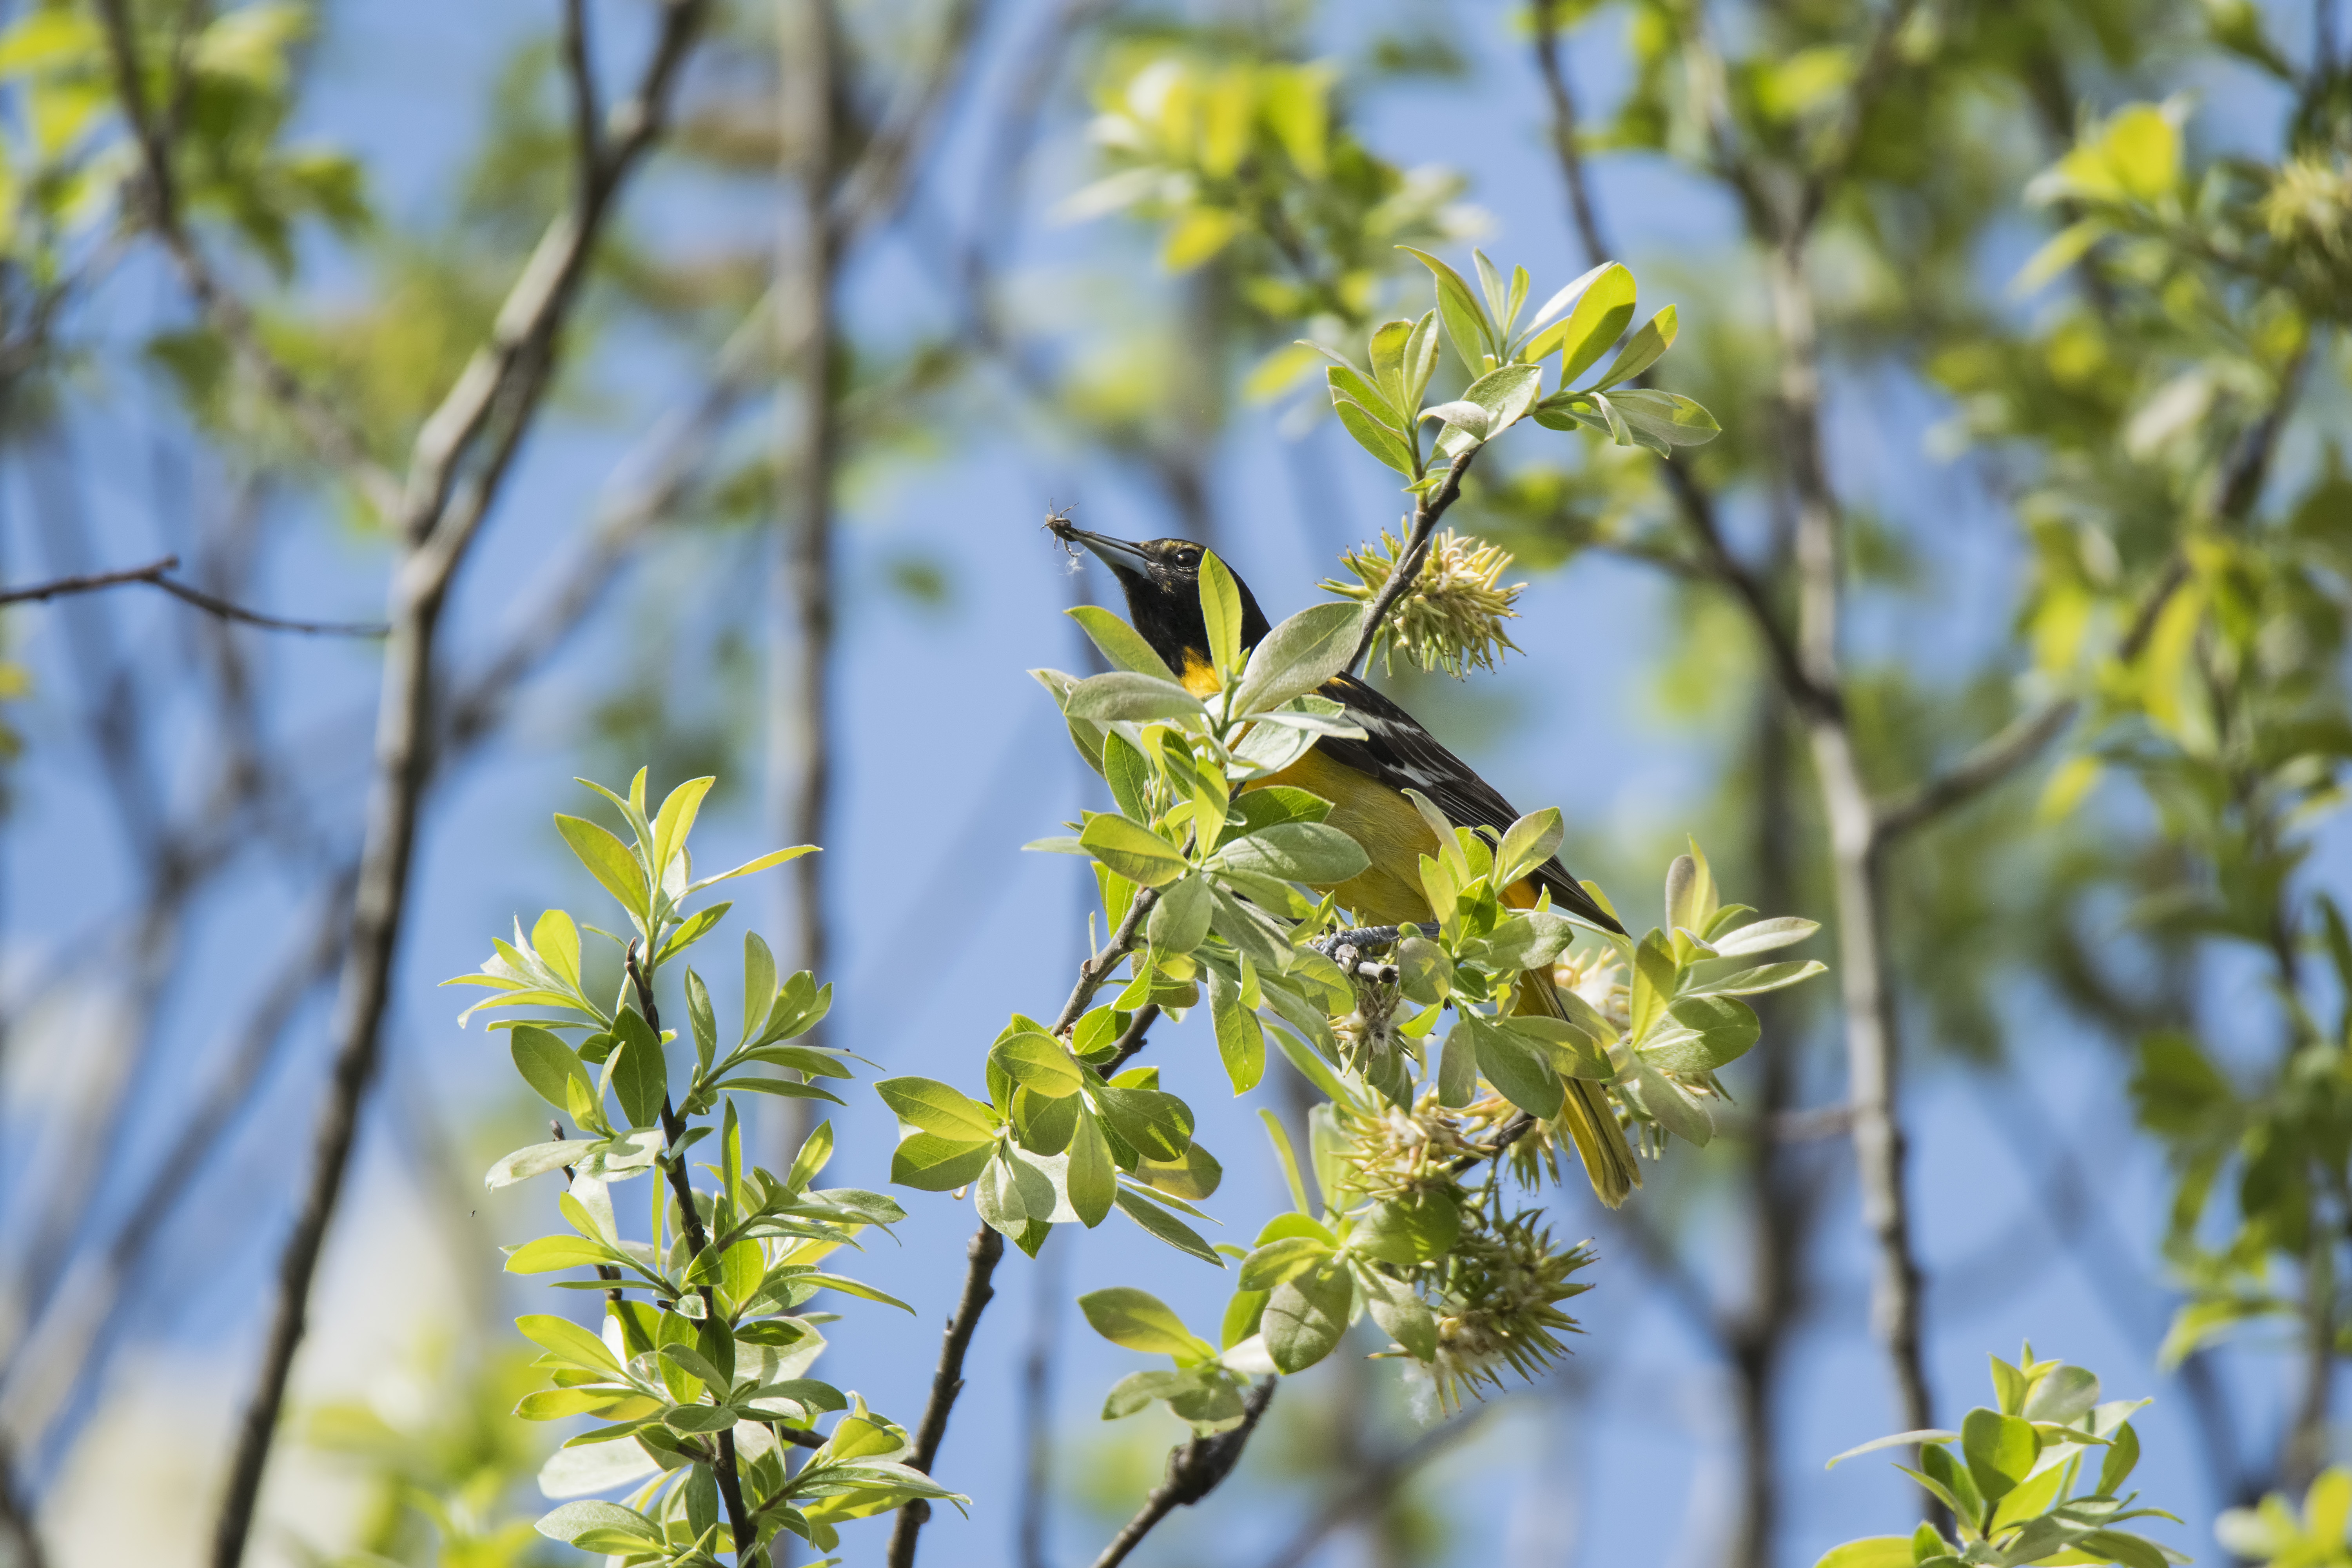
tree, nature, branch, blossom, bird, plant, sunlight, leaf, flower, green, produce, evergreen, autumn, botany, yellow, flora, season, wildflower, de, canada, shrub, deciduous, quebec, baltimore, sherbrooke, oiseau, oriole, flowering plant, woody plant, land plant